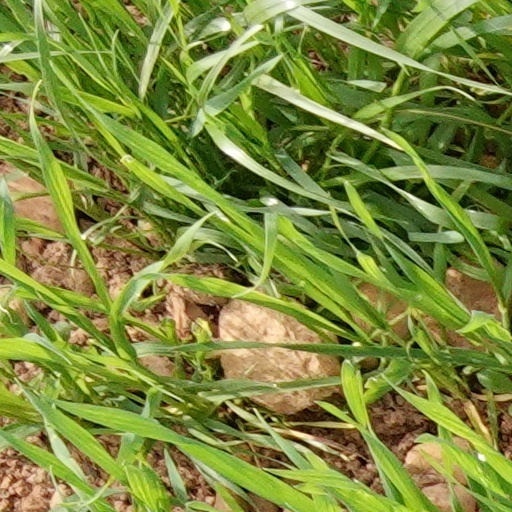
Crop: wheat